Derby County F.C. in European football

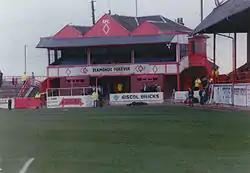
Broomfield Park, then home to Airdrieonians and venue of the away Texaco Cup final leg.

Derby entered the Texaco Cup for one season only: the 1971–72 season. "The Rams"' first opposition were Dundee United. Derby kicked off by winning 6–2, with goals from Alan Durban, Kevin Hector, Alan Hinton, John O'Hare, John Robson and Jim Walker. United won the away leg 3–2 however Derby progressed, winning 8–5 on aggregate. Victories against Stoke City and Newcastle United followed as Derby reached the final.